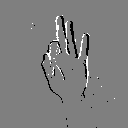
ASL letter: f